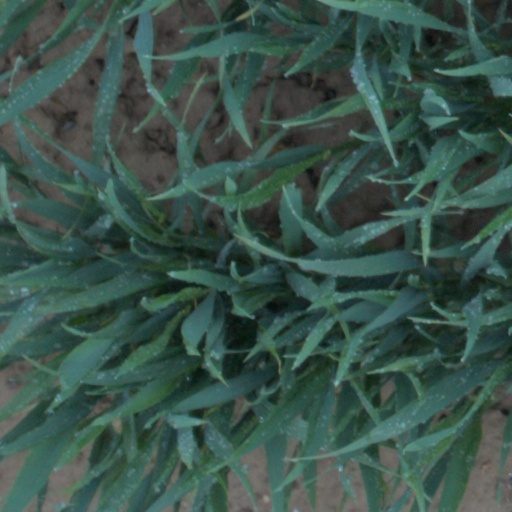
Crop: wheat